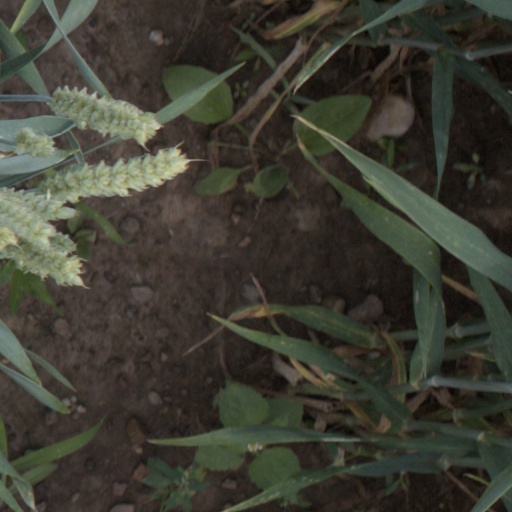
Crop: wheat